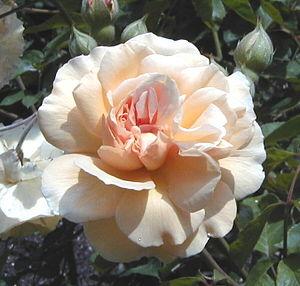
'Buff Beauty' est un cultivar de rose, hybride de Rosa moschata, introduit par Ann Bentall en 1939, mais obtenu auparavant par le révérend Pemberton. Il est issu de Rosa moschata et du rosier de Noisette 'William Allen Richardson', très florifère et parfumé.